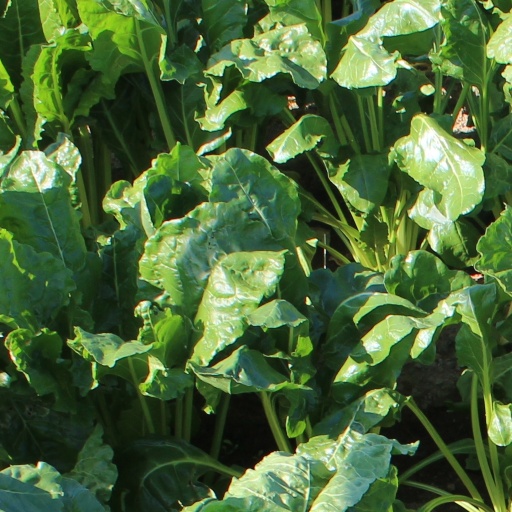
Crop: sugar beet